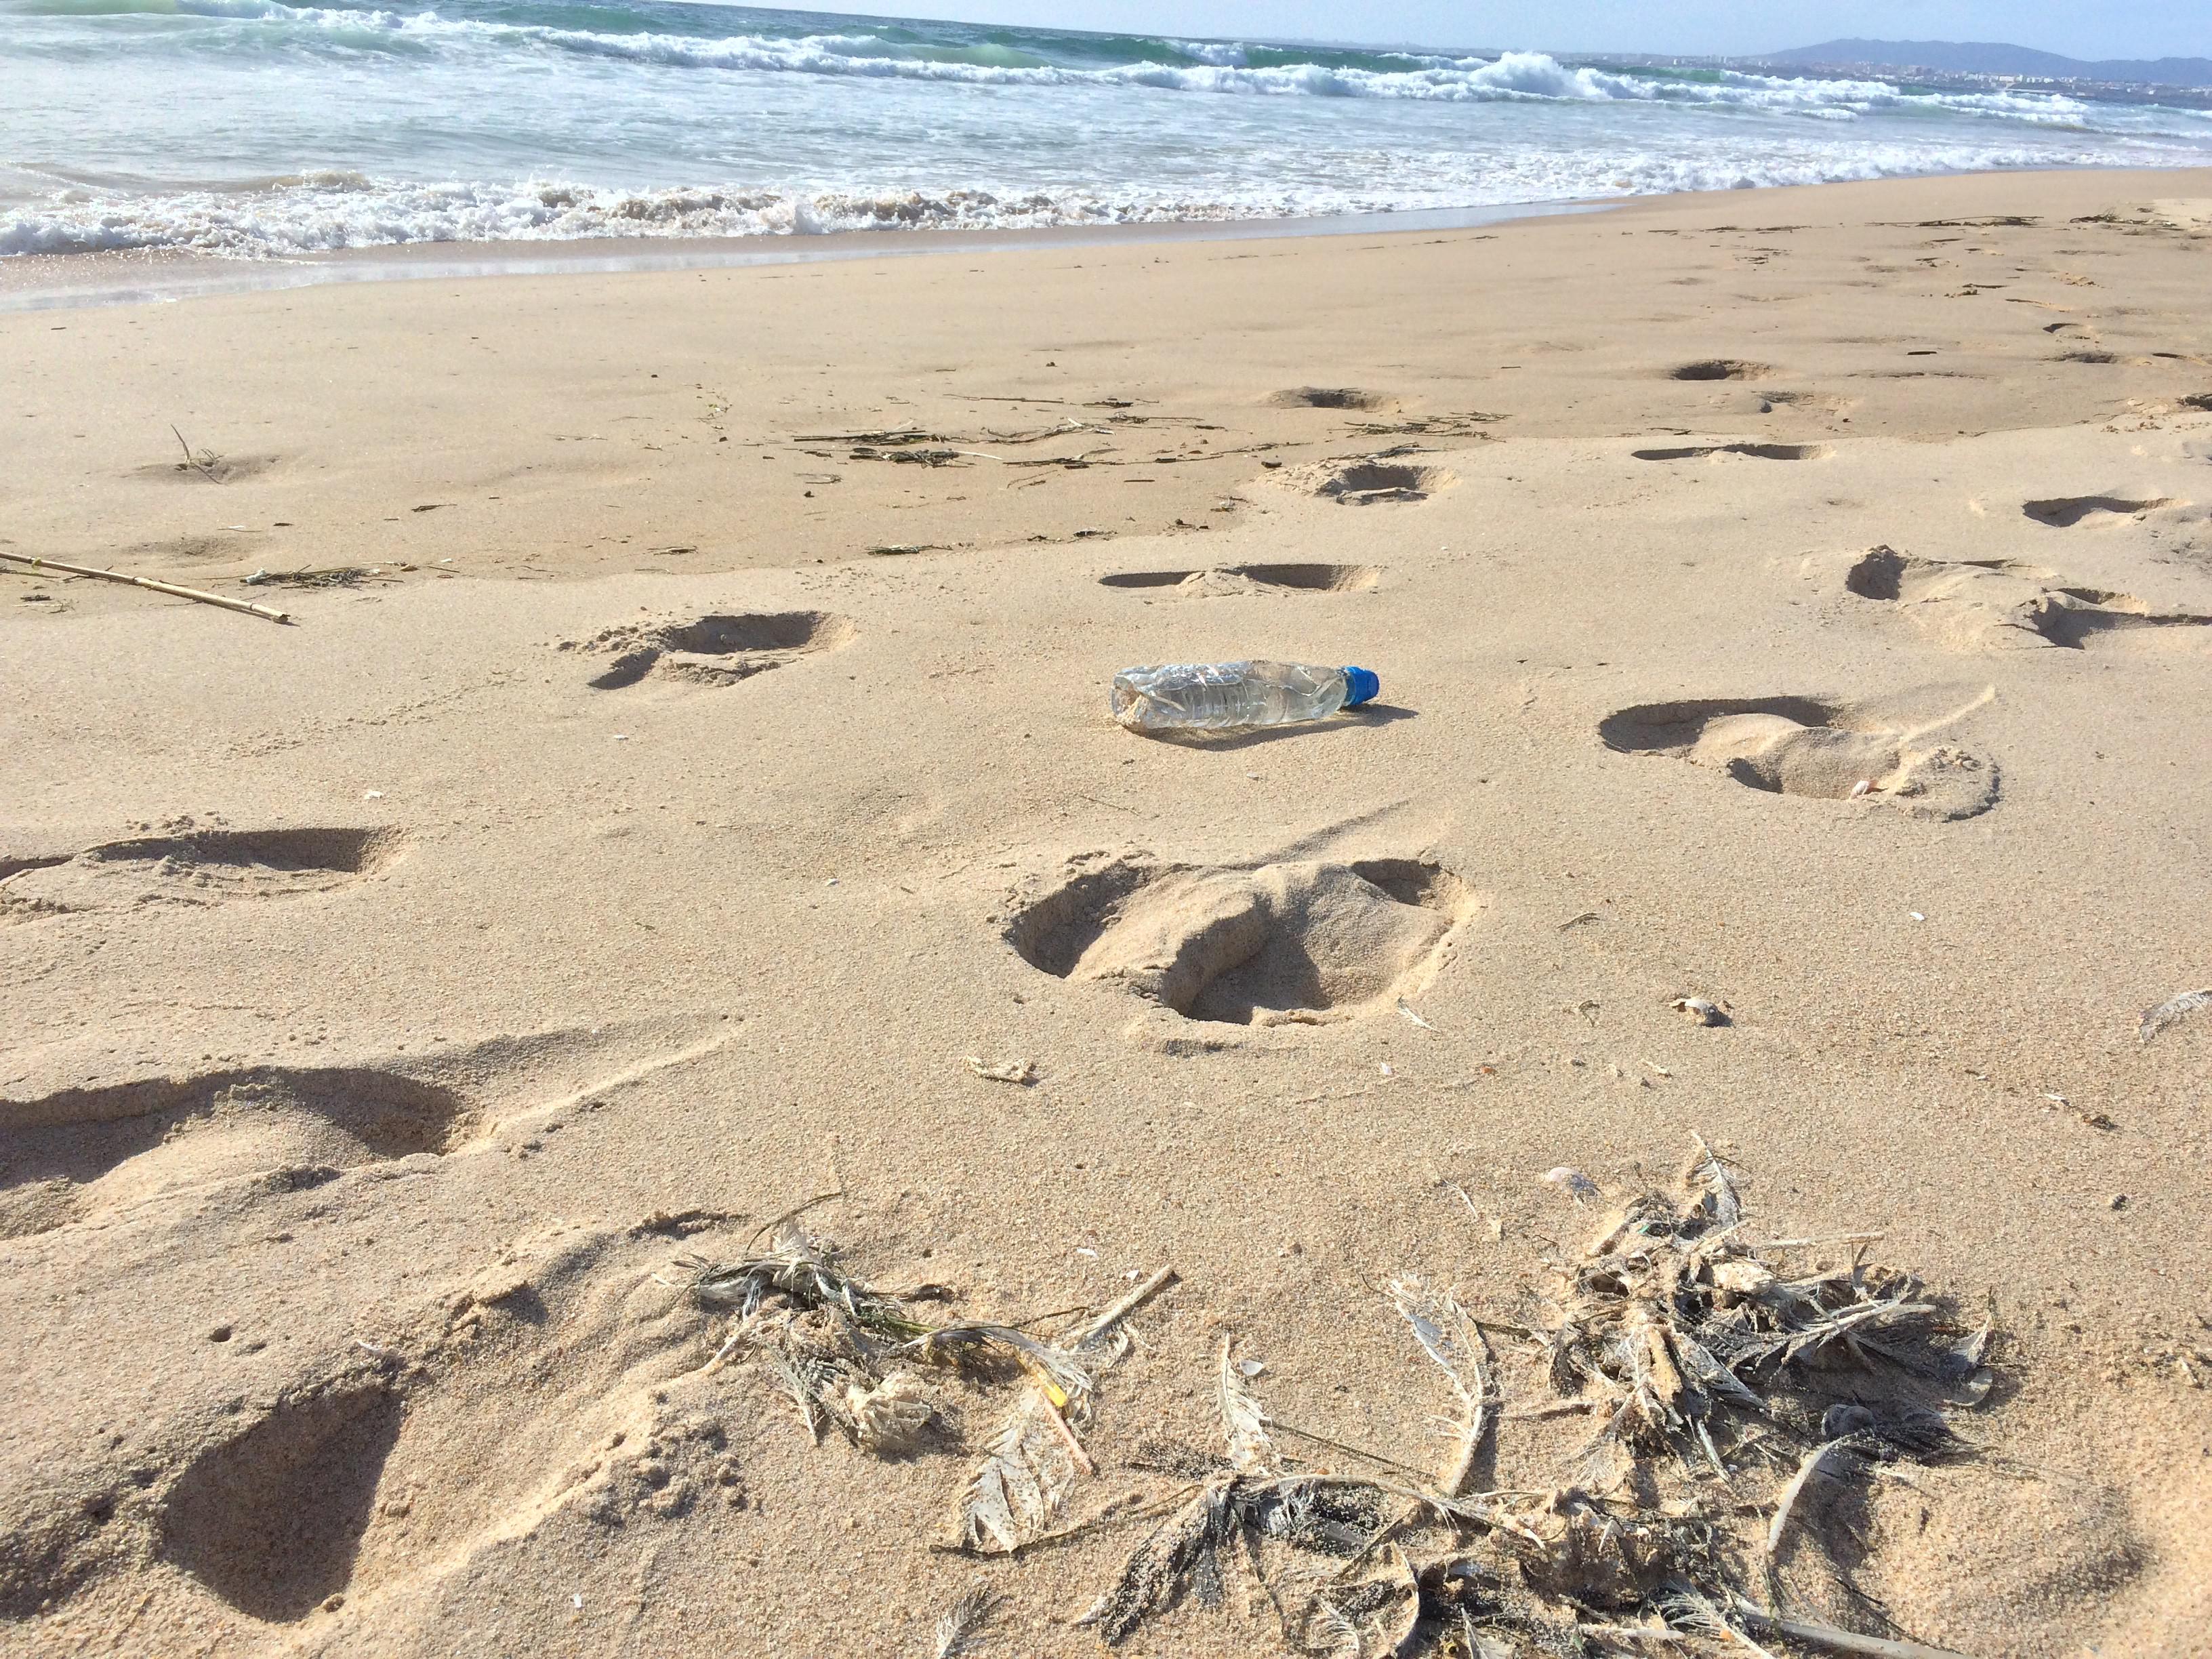
Object: Clear plastic bottle (Bottle)

Object: Plastic bottle cap (Bottle cap)

Object: Unlabeled litter (Unlabeled litter)